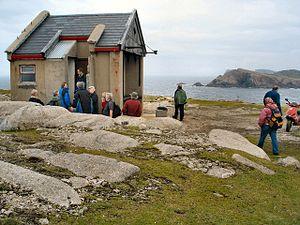
Arthur Derek Hill, CBE, HRHA, né le 6 décembre 1916 à Southampton dans le Hampshire et mort le 30 juillet 2000 à Londres, est un peintre portraitiste et paysagiste anglais, longtemps résidant en Irlande.